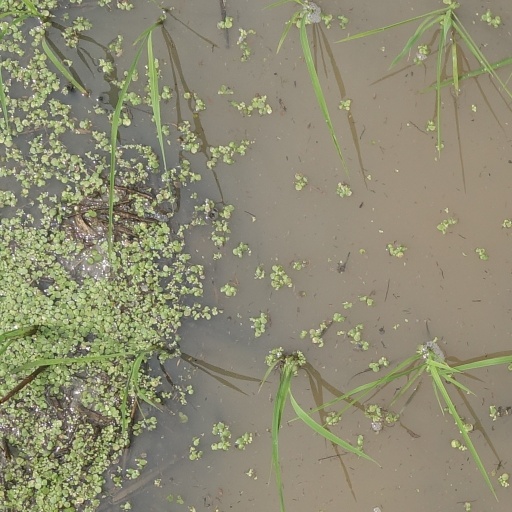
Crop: rice